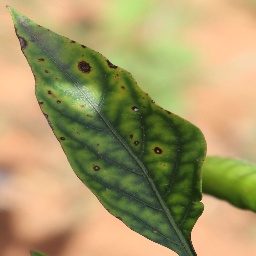
Label: cercospora